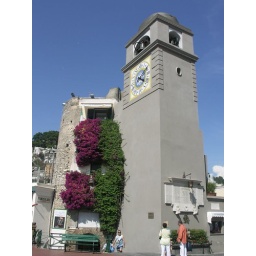
clock tower in Piazza Umberto I, Capri